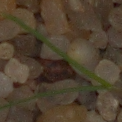
Label: loose_silkybent